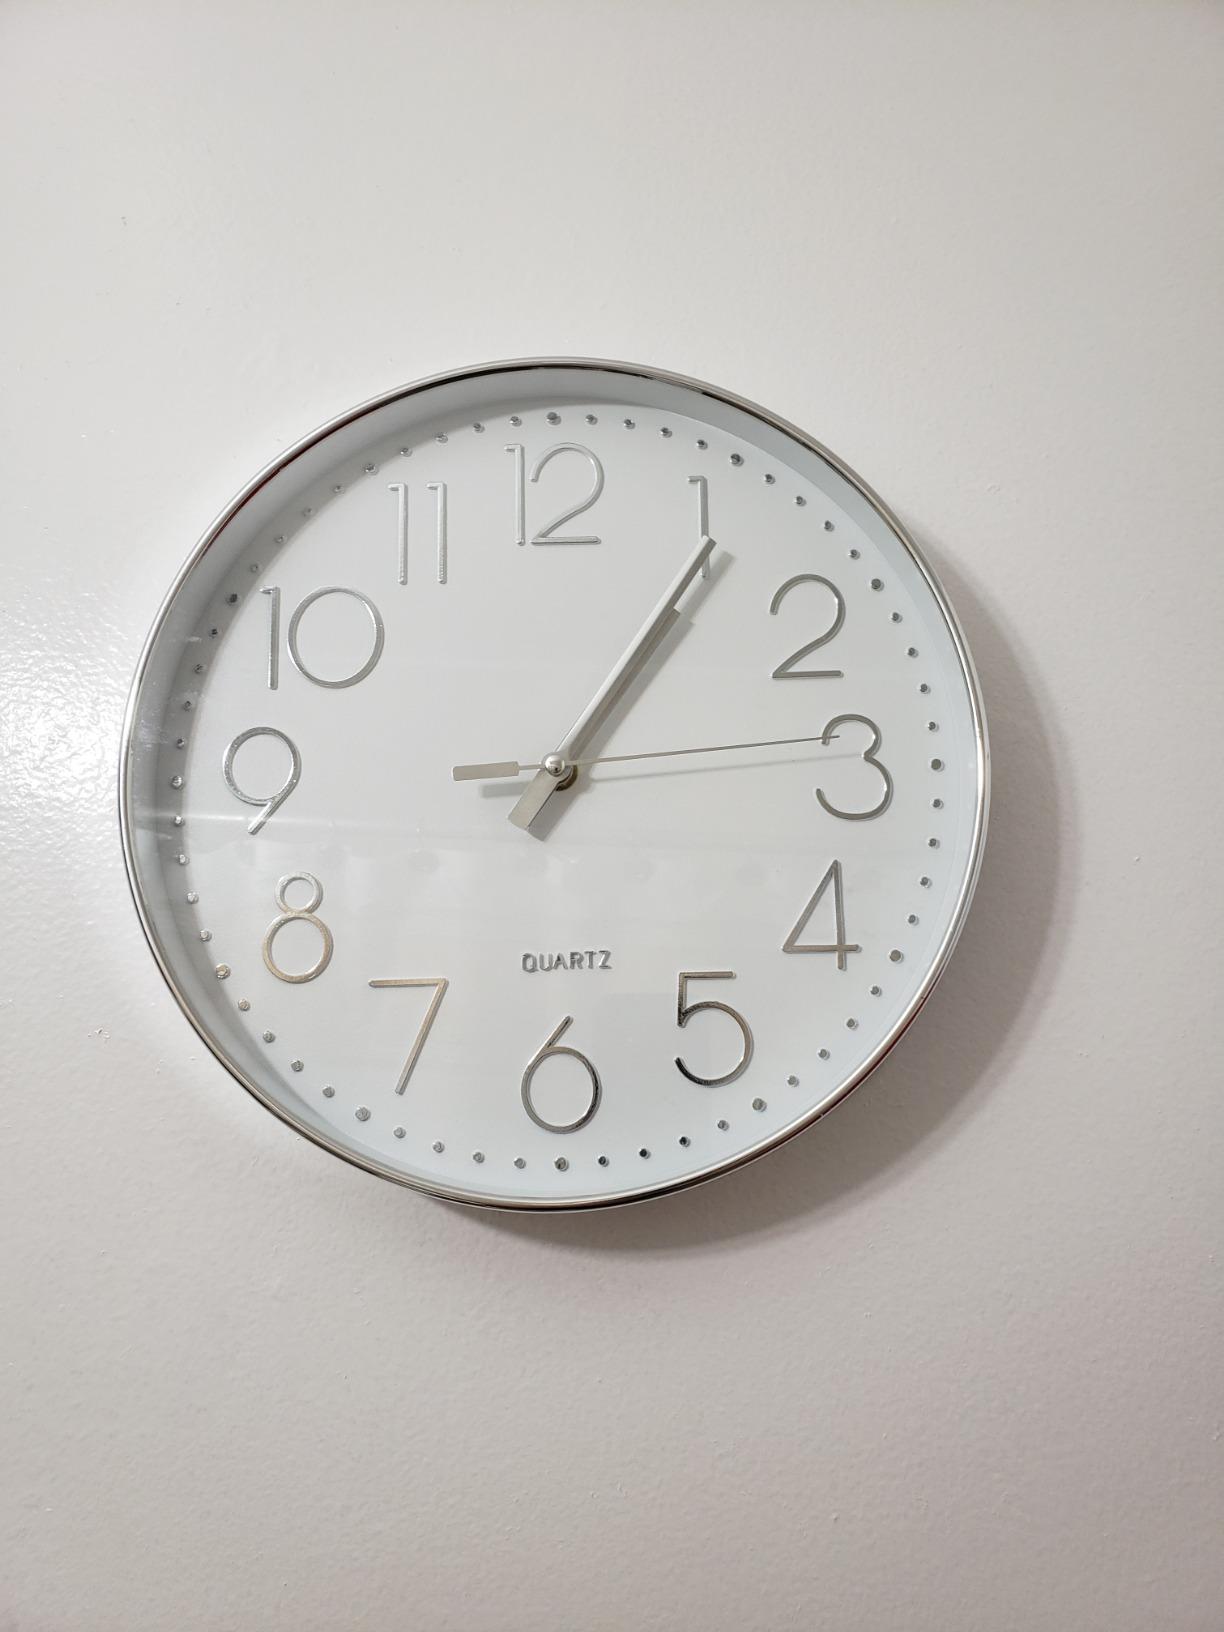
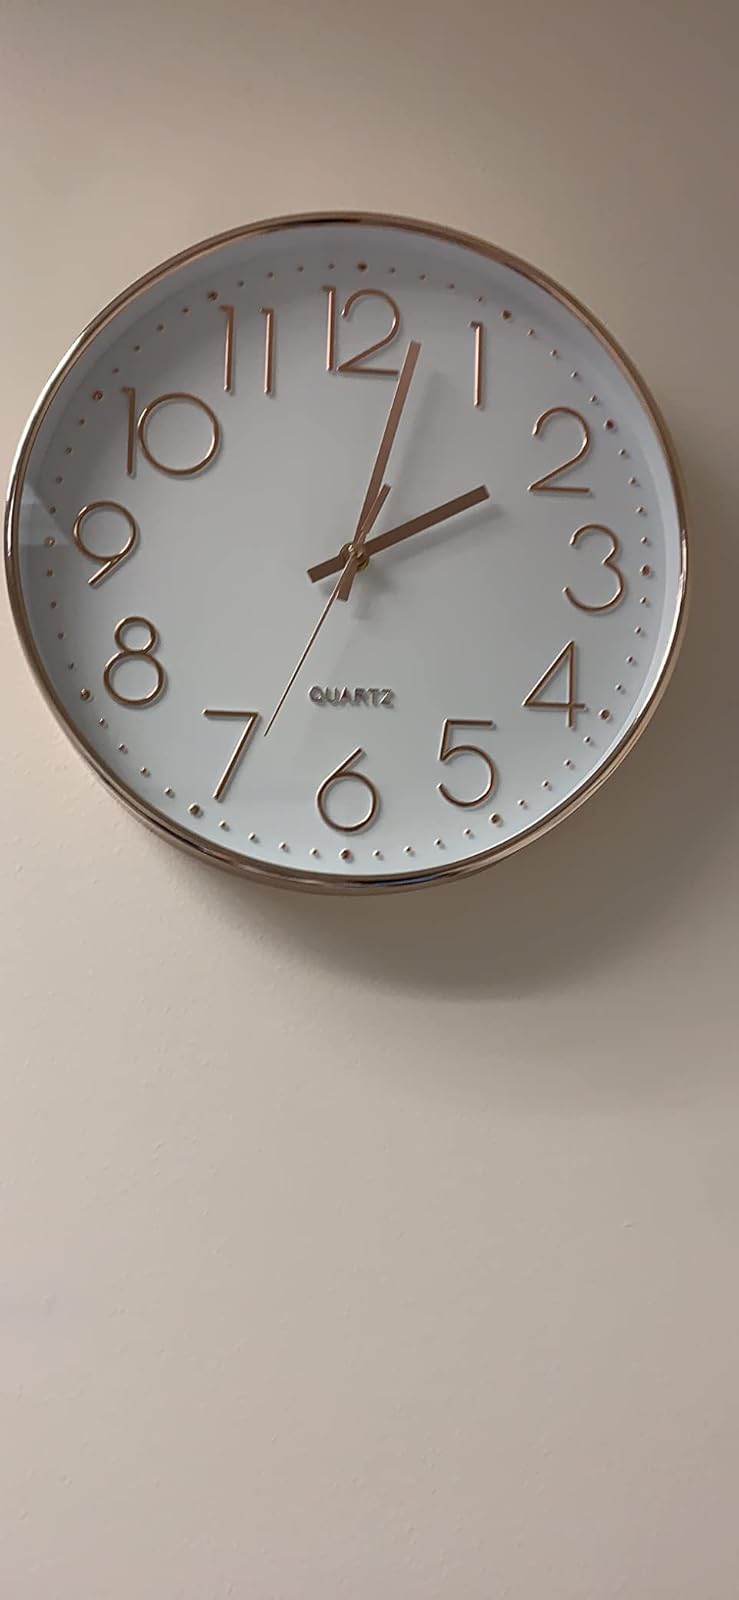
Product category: clock
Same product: no